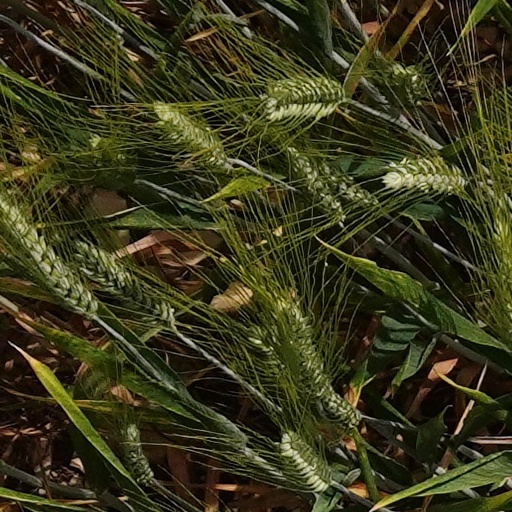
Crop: wheat